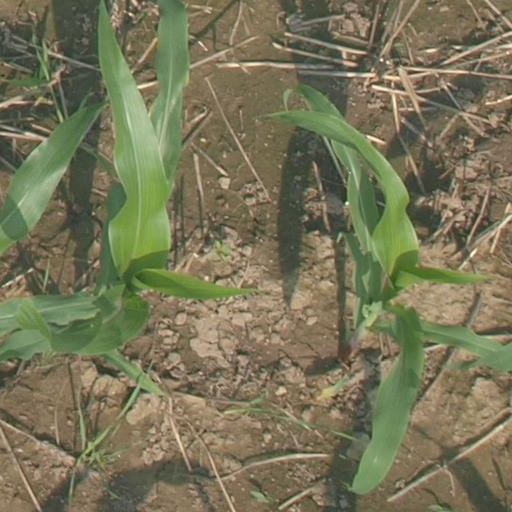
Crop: maize; corn